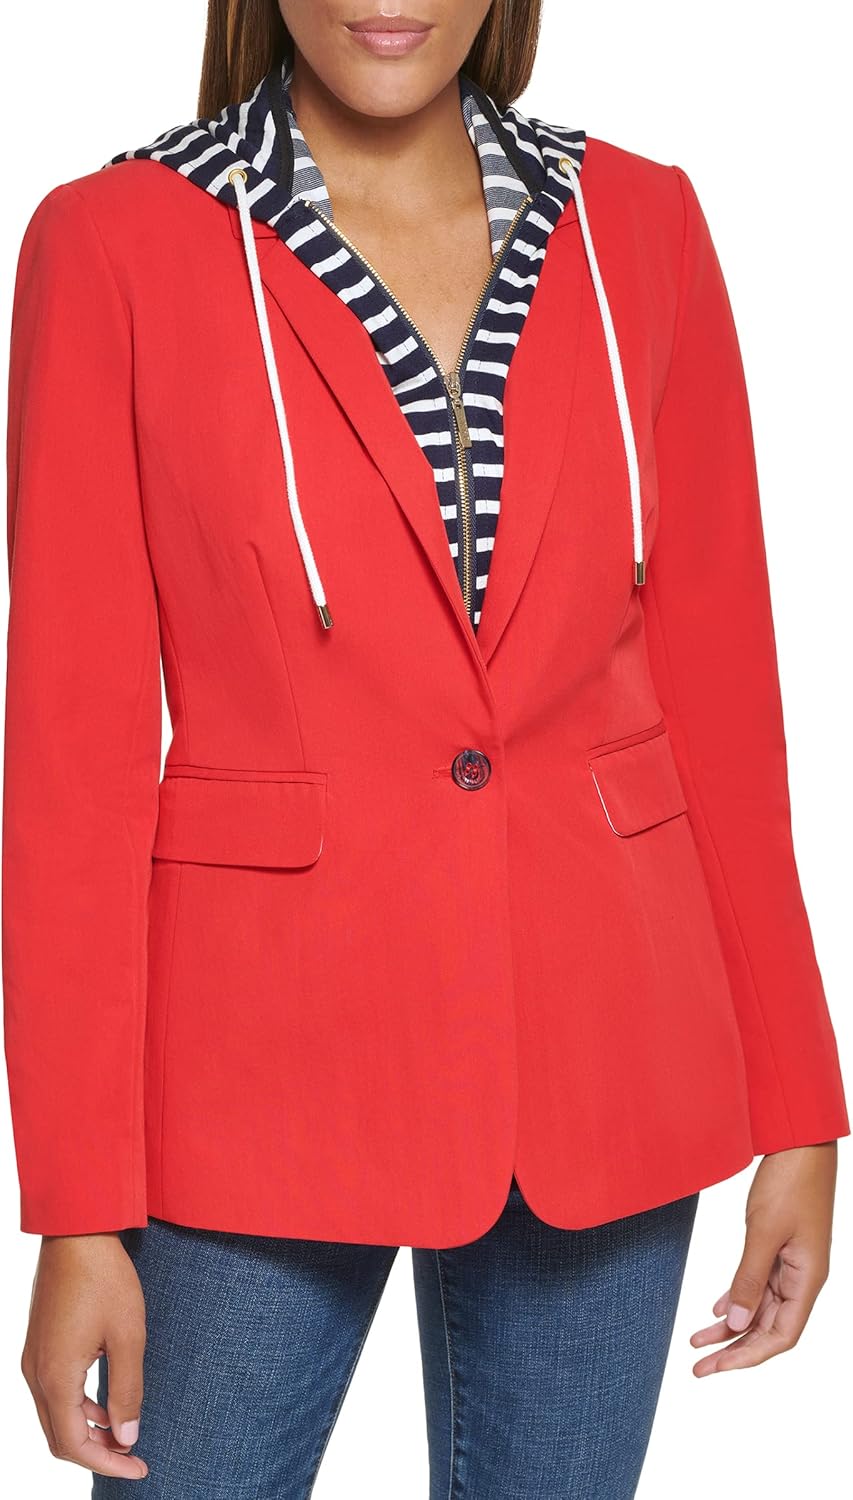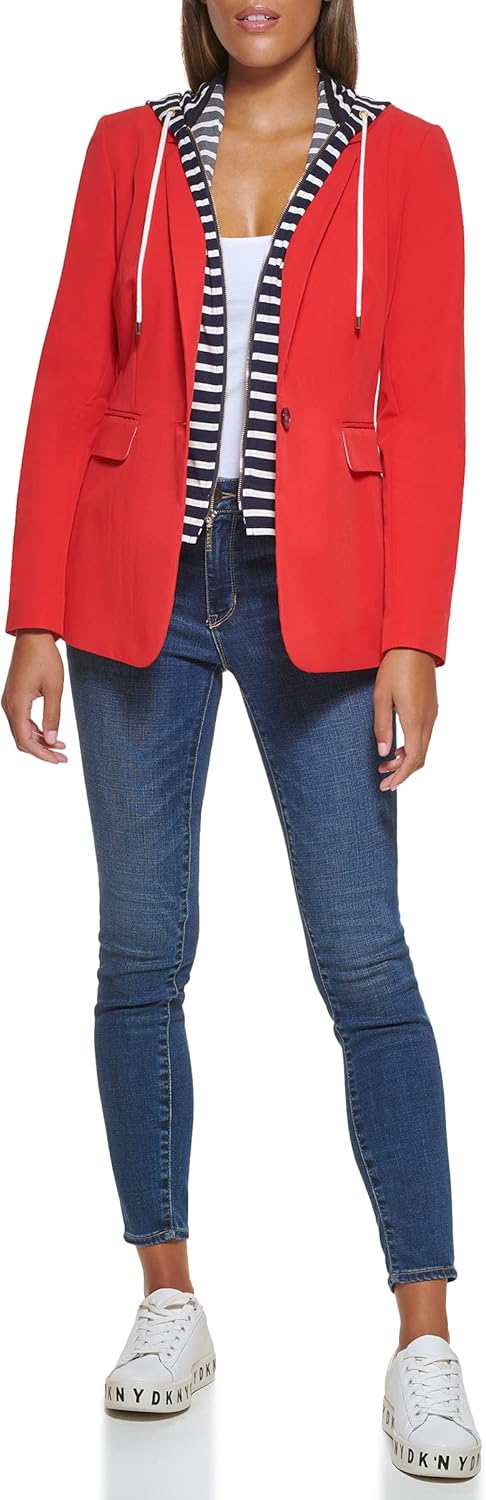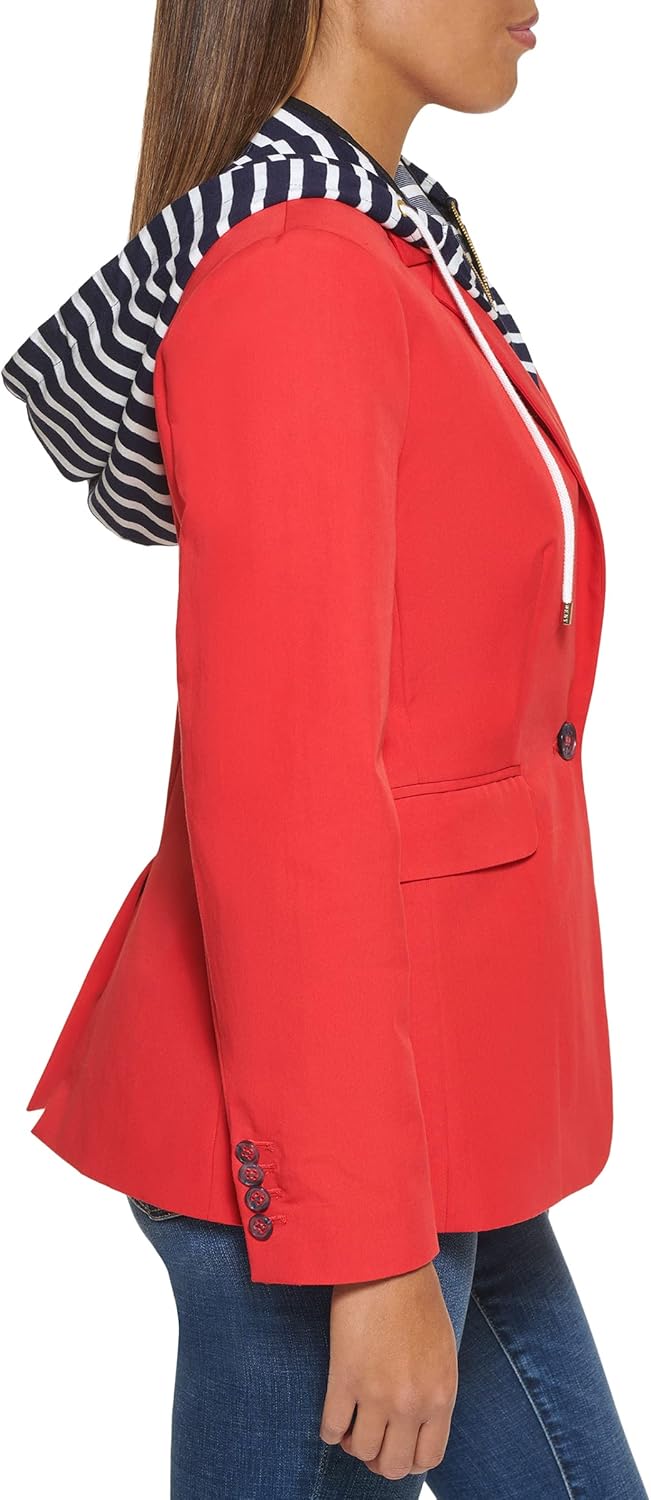
DKNY Women's One Button Hooded Blazer
Category: AMAZON FASHION
This DKNY women's DKNY womens suits jacket is a long sleeve detachable hoodie hip length faux pockets casual
Features: 65% POLYESTER,33% RAYON,2% SPANDEX | Imported | Faux lining | Button closure | Dry Clean Only | Detachable Hoodie with Faux Pockets | Polished New York fashion: This blazer is sure to become a staple in your closet; bring it along in your work bag, wear it for a night out, or as part of your daily outfit. | Professional charm: Easily match with other pieces in your wardrobe for a charming look that commands attention. | Day-to-night: DKNY suits and professional wear can transition easily from the start of your day to the end with the variety of styles available.